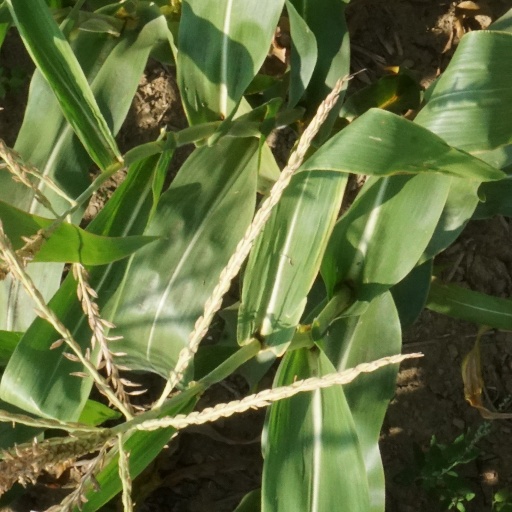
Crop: maize; corn